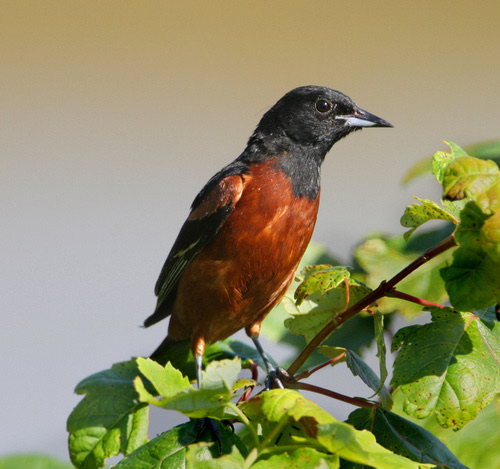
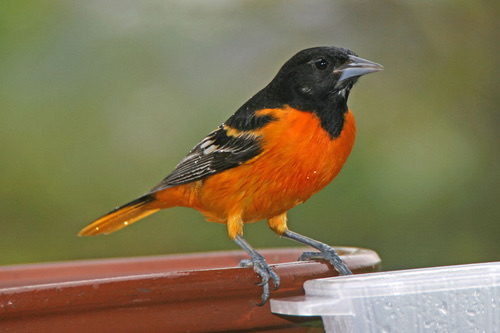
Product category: misc
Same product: yes